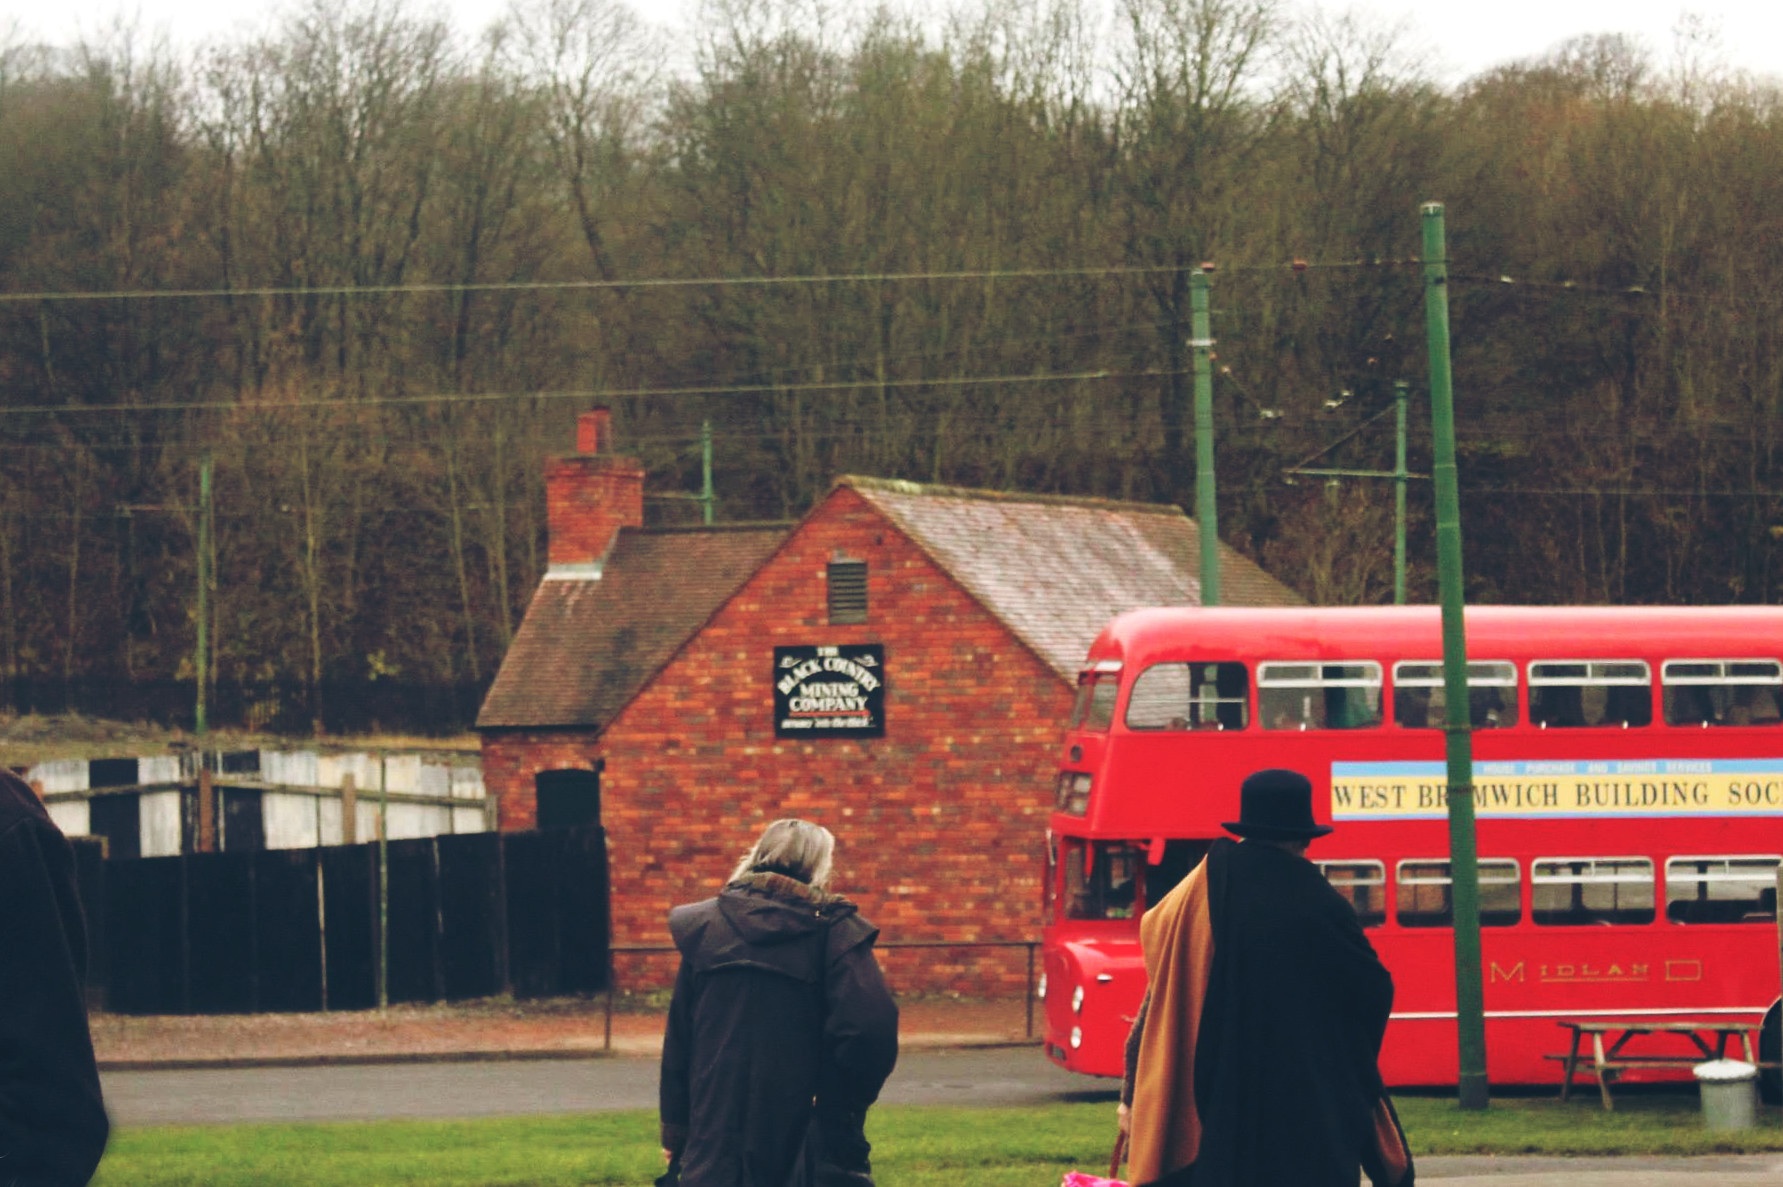
transport, vehicle, stadium